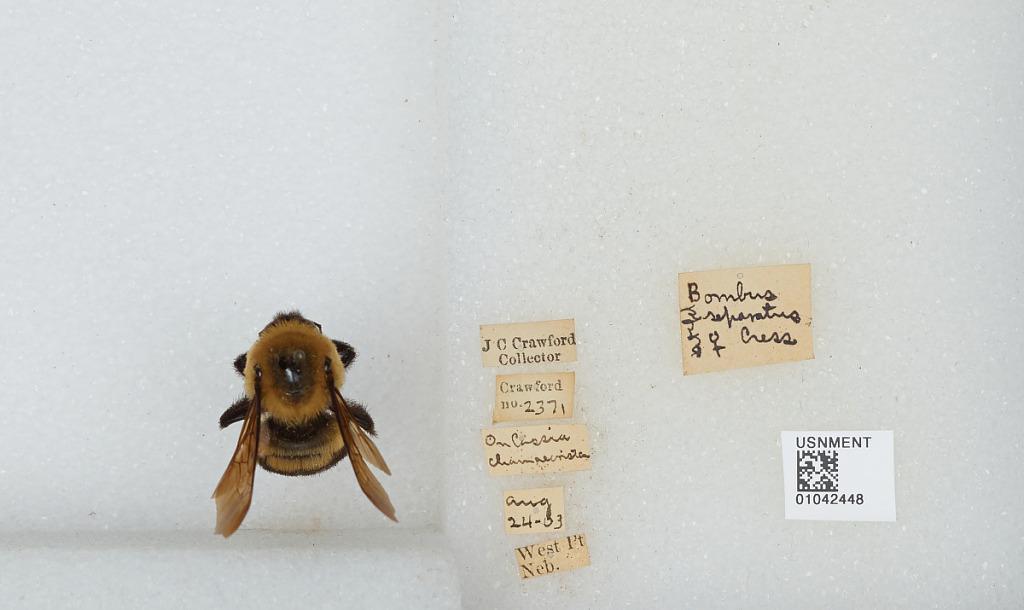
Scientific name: Bombus sp.
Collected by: J. Crawford
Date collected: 1903-8-24
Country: United States
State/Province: Nebraska
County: Cuming
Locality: West Point
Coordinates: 41.8397, -96.7114